Colony of Jamaica

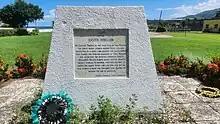
Easter Rebellion memorial 20231007 120611

Among the population of Africans trafficked for slavery, one was named Ancoma. In the 1750s, one captive named Ancoma escaped and formed a community made up of other escaped captives in what is now known as Saint Thomas Parish. In 1759, Ancoma was eventually killed by a Maroon woman and another woman, both his captives. However, his community continued to thrive, and probably formed the basis of the community of Jack Mansong later that century.